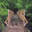
Label: bridge